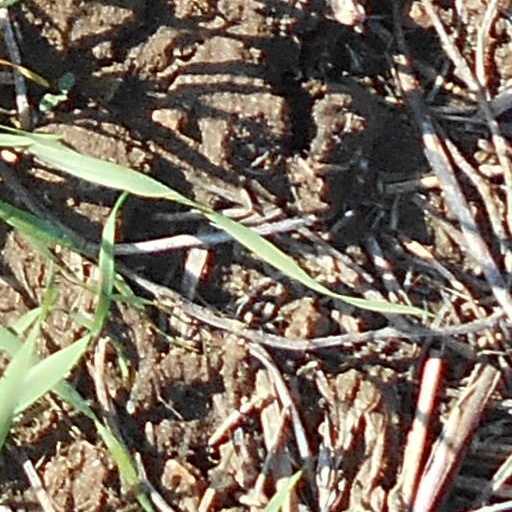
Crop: wheat